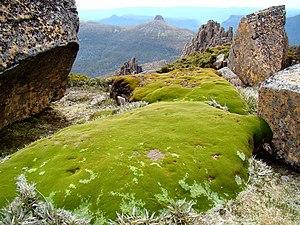
Une plante en coussin, ou plante en coussinet, est une plante au port compact, à faible croissance, formant une masse en « coussin » hémisphérique plus ou moins bombé ou en tapis étalé sur le sol, qui se rencontre dans des environnement marqués par le vent et la sécheresse, qu'il s'agisse de sécheresse réelle, dans les climats arides des zones désertiques ou semi-désertiques, ou de sécheresse physiologique induite par le manque d'eau, dû notamment au gel ou au vent, dans les zones alpines ou arctiques. Il s'agit le plus souvent de plantes vivaces, ligneuses ou herbacées, aux feuilles persistantes de petite taille, et dotées d'un système racinaire allorhize comprenant à la fois une racine pivotante relativement grande et profonde et de nombreuses racines adventives fines et courtes. Ces plantes ont une physiologie adaptée pour ralentir la croissance dans un environnement pauvre en nutriments, et un cycle de reproduction adapté et retardé.
Donatia novae-zelandiae est une espèce de plantes dicotylédones de la famille des Stylidiaceae, originaire de Nouvelle-Zélande et de Tasmanie.